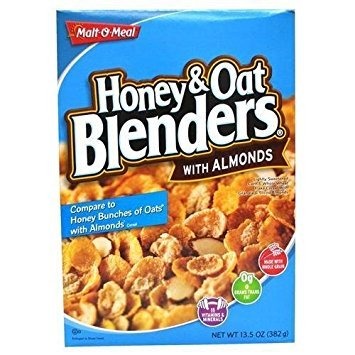
Item Name: Malt-O-Meal Oat Blenders with Honey & Almonds Cereal 13.5 oz (Pack of 12)
Bullet Point: Preferred over Post Honey Bunches of Oats with Almonds
Product Description: Oat Blenders with Honey and Almonds is a delectable cereal you will love. Wholesome whole grain oats, real honey and sliced almonds add up to a bowl of deliciousness that puts sunshine in every day. We make sure the good things like vitamins and minerals are in your cereal, and say no to high fructose corn syrup, so you can feel good about your breakfast
Value: 12.0
Unit: Count

Price: 3.98